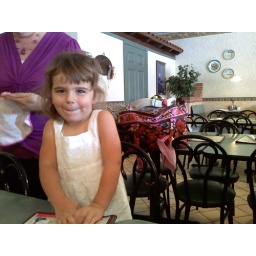
little girl in a pizza shop